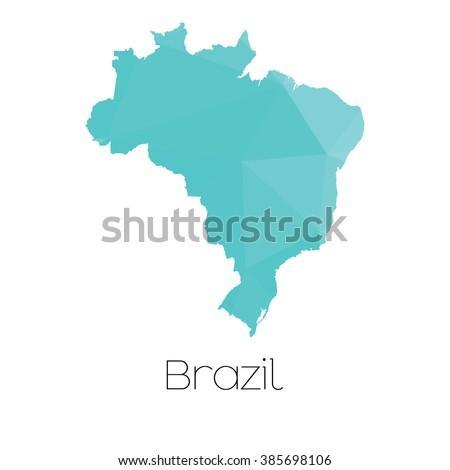
a map of the country